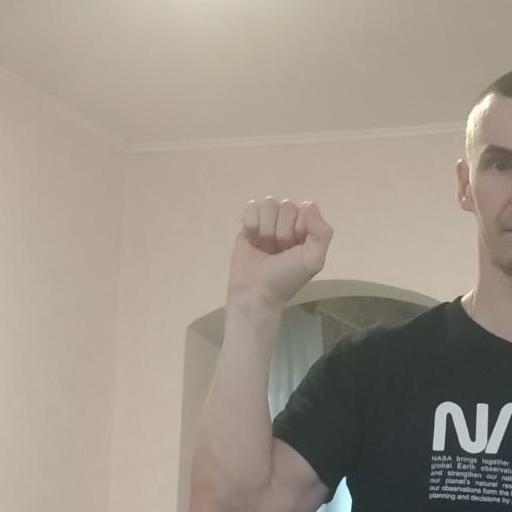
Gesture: fist